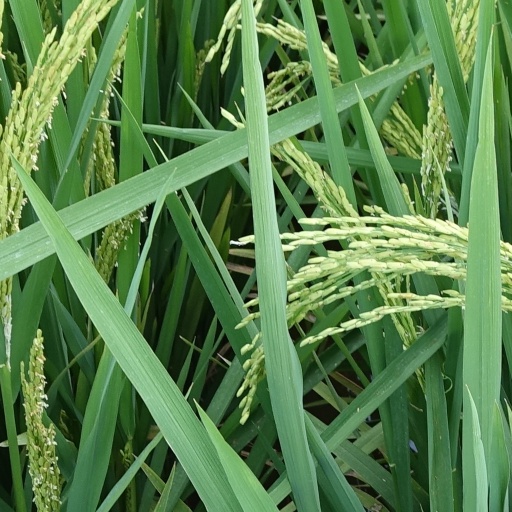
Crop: rice